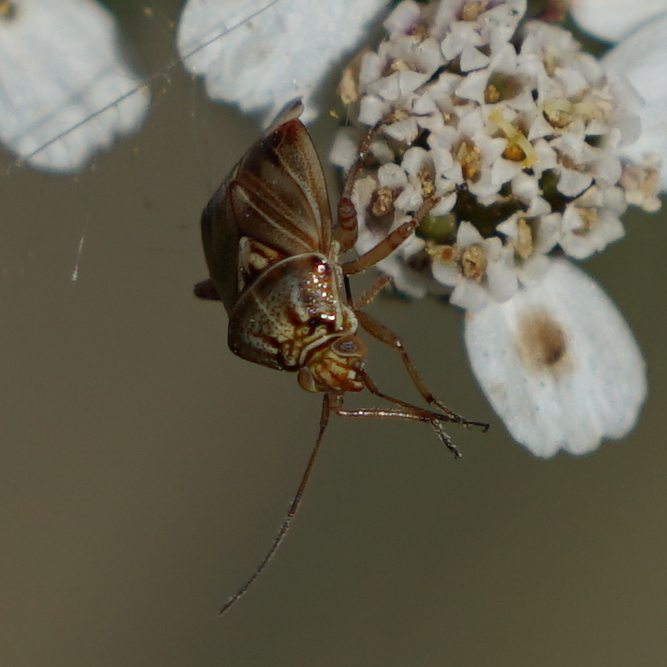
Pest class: lygus_bug